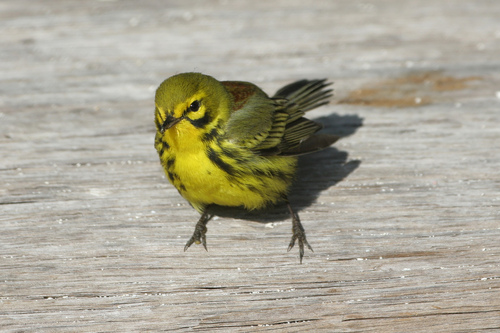
this little bird is olive green, with dark yellow wingbars, and a yellow breast with sides streaked in black.
this little bird has a yellow breast and belly with a green crown and yellow wingbars.
this bird is yellow and black in color with a small skinny black beak and yellow eye rings.
a small bird with a green crown, and a bill that curves downwards
this small bird's breast is chartreuse with black stripes going down along the sides.
a tiny yellow songbird with black markings down the sides of the body, a brown back, and a short dark beak.
a small colorful bird with a black cheek patch, yellow and black along its flank and secondaries and a pure yellow belly.
this bird has a yellow belly and a small beak.
the bird is small with a pointed bill, and the belly is yellow.
this bird has wings that are black and has a yellow belly
Species: Prairie Warbler